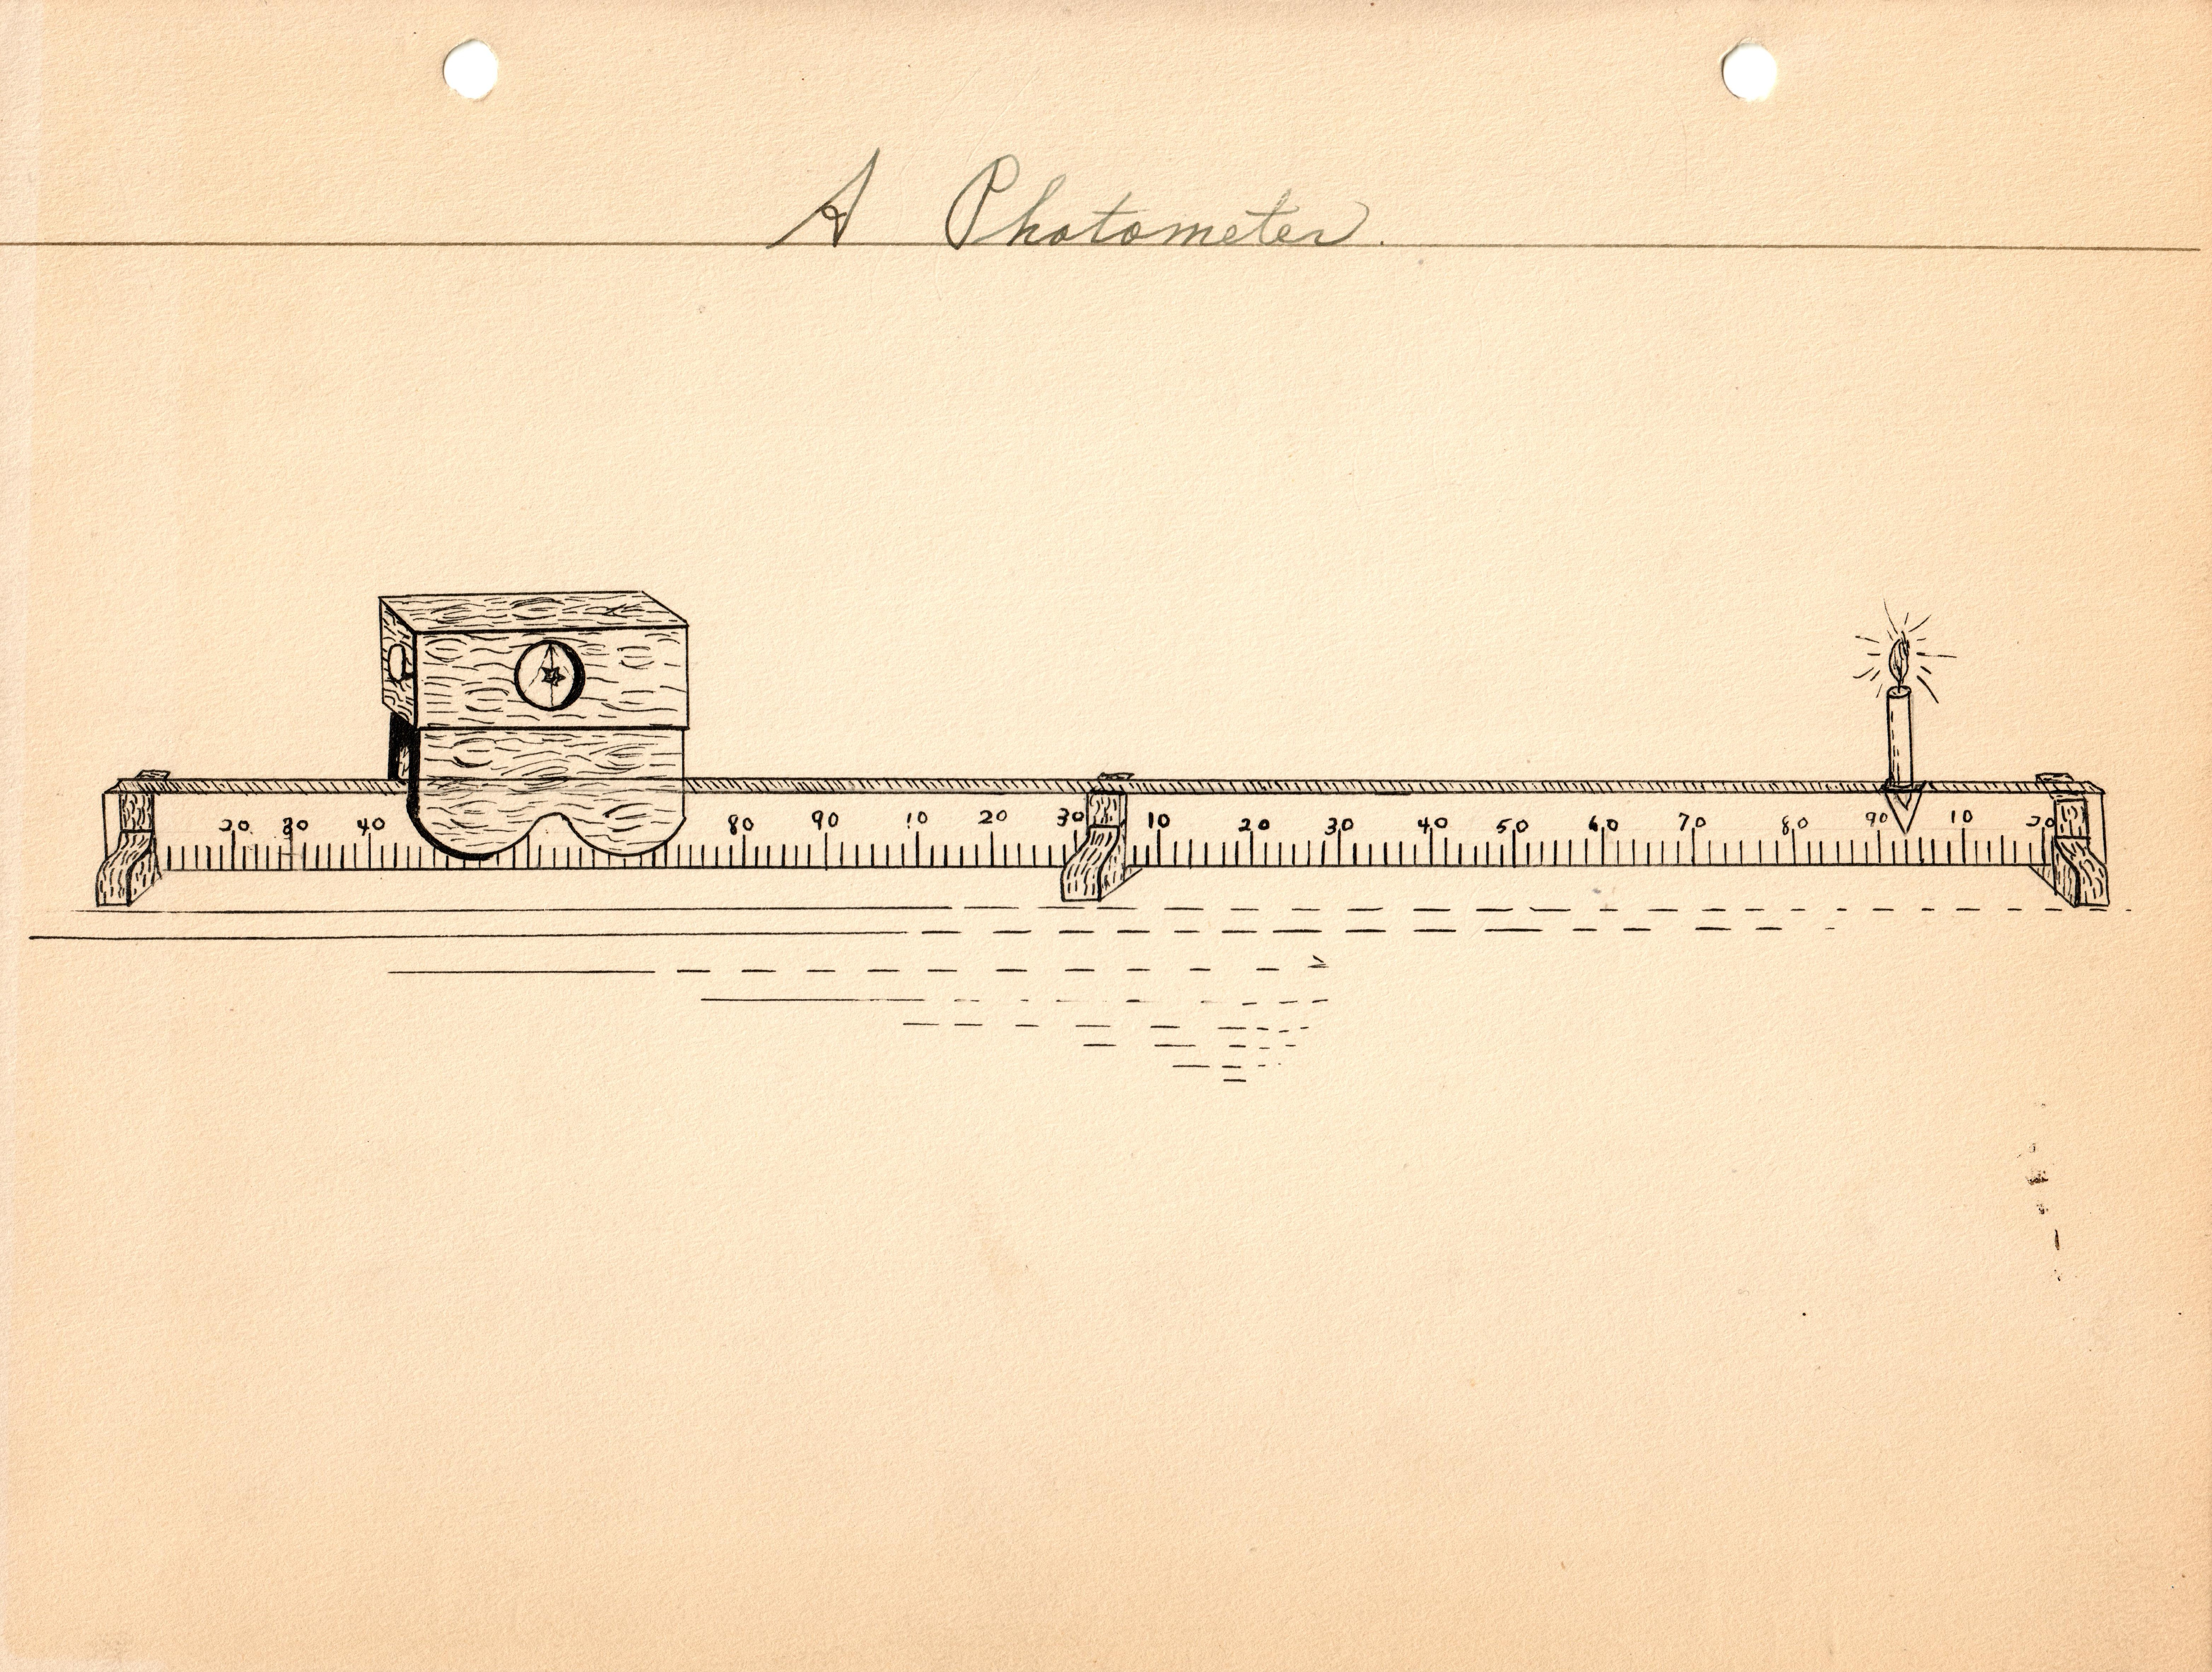
A Photometer
Specialty: lab-equipment